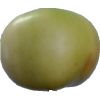
Label: Apple 6